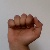
The image shows a hand gesture representing the letter 'A' in Indian Sign Language.